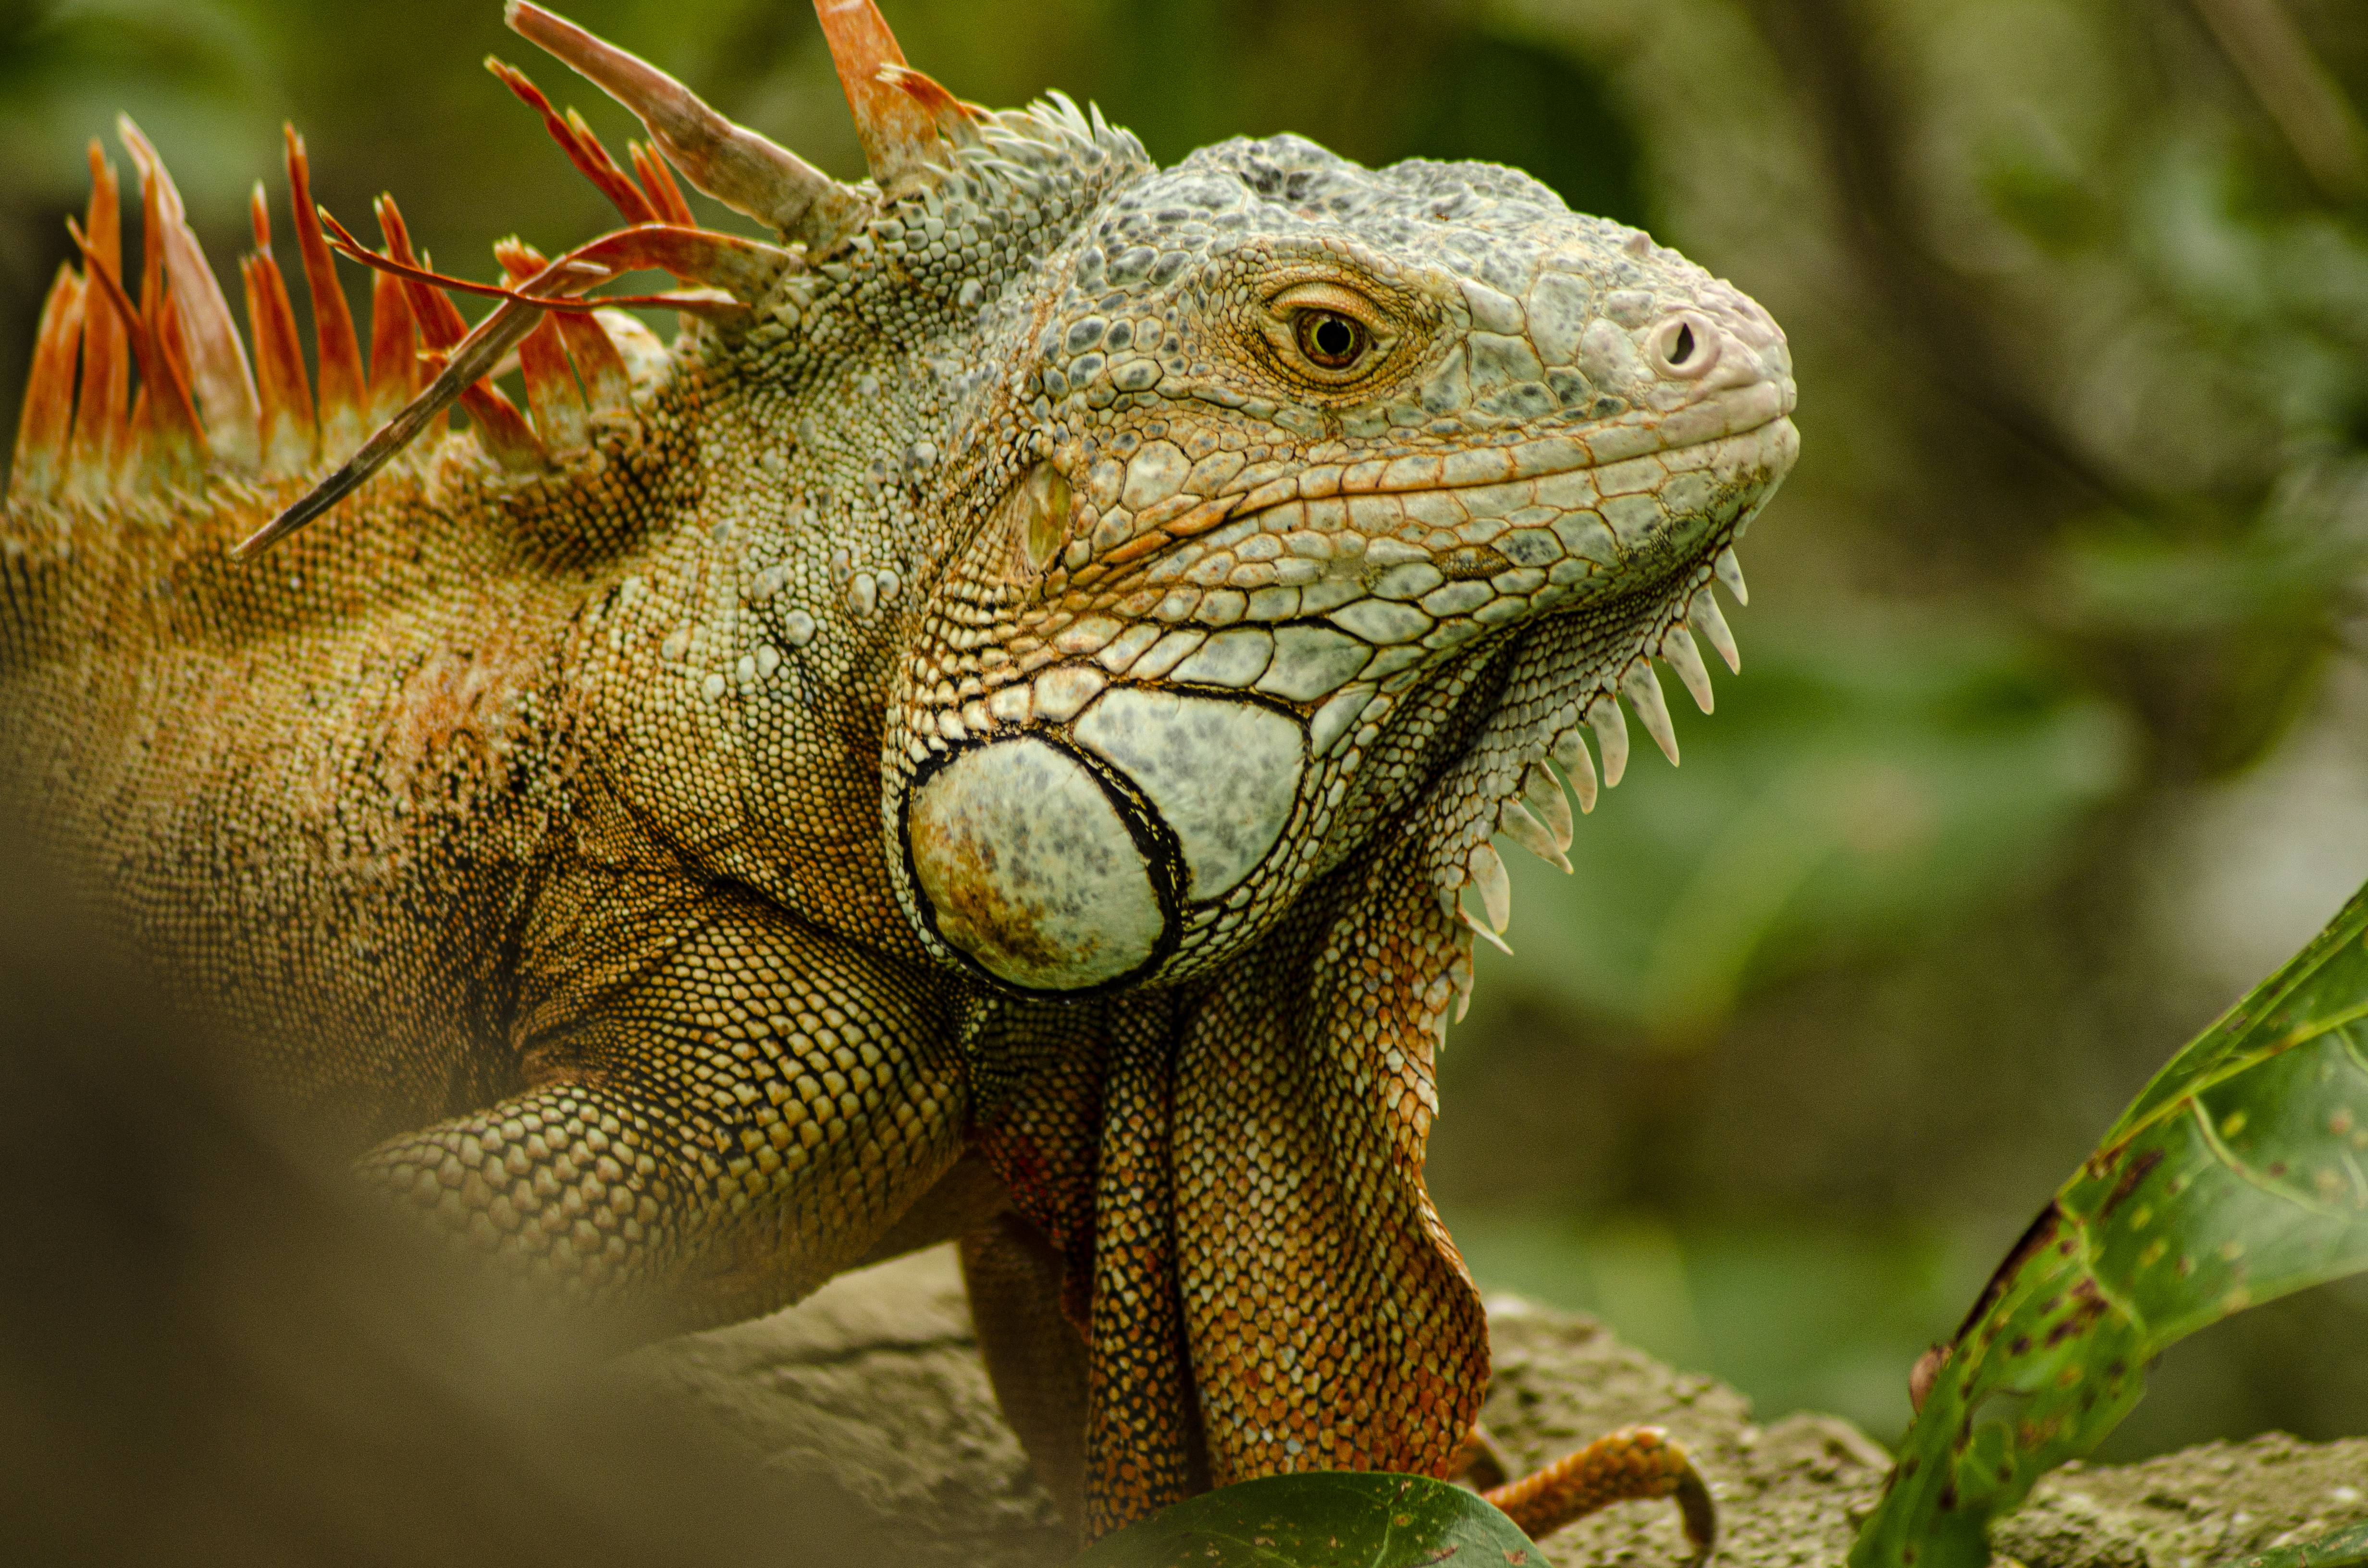
iguana, vertebrate, reptile, iguania, green iguana, iguanidae, lizard, scaled reptile, terrestrial animal, adaptation, mouth, close up, organism, wildlife, dragon lizard, marine iguana, plant, chameleon